Question: Please indicate a possible affordance area of the hold_book that can be used for holding
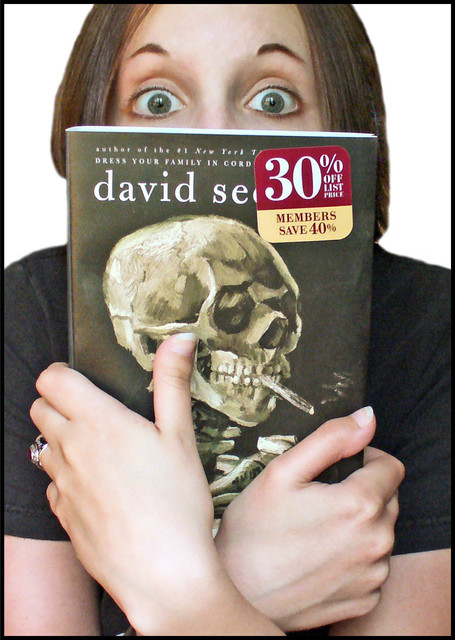
Answer: [58.377, 127.719, 378.377, 545.965]